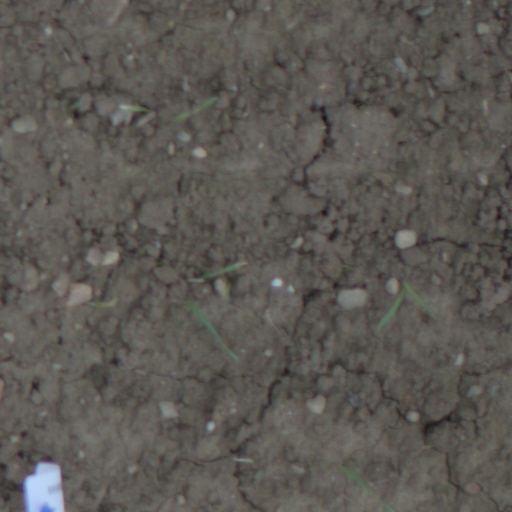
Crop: wheat